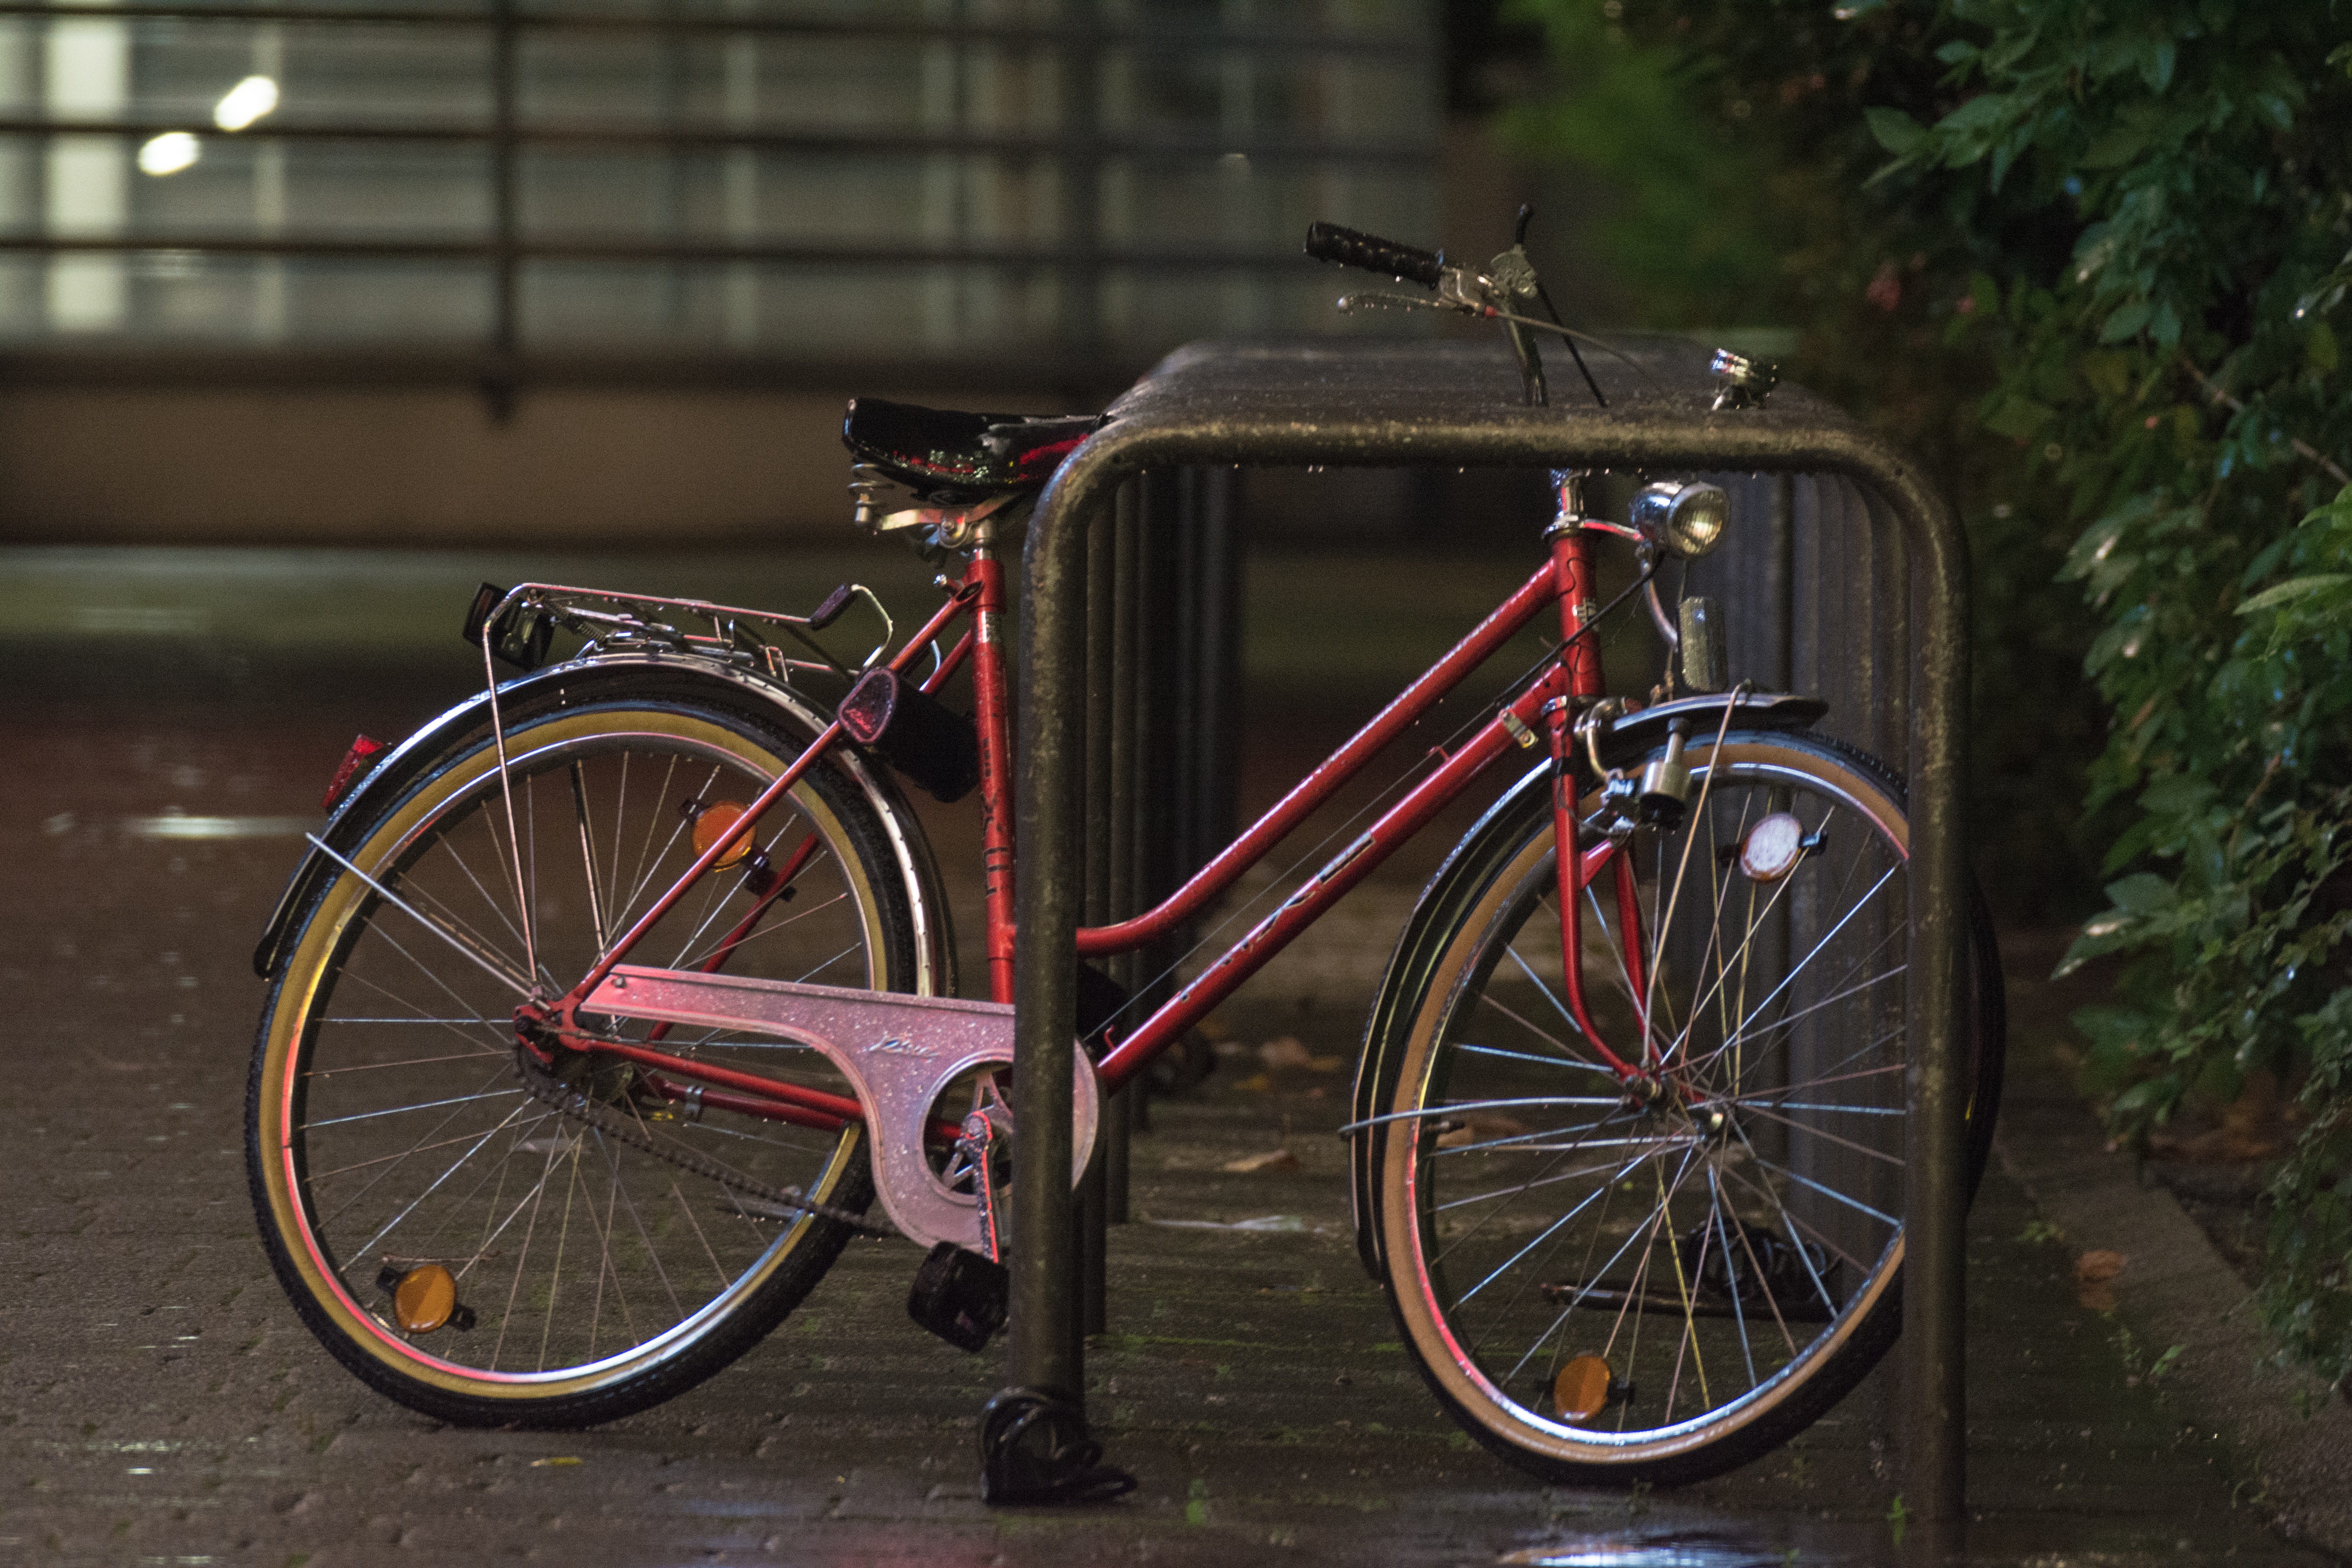
night, wheel, bicycle, vehicle, sports equipment, cycling, parked, land vehicle, cyclo cross bicycle, road bicycle, racing bicycle